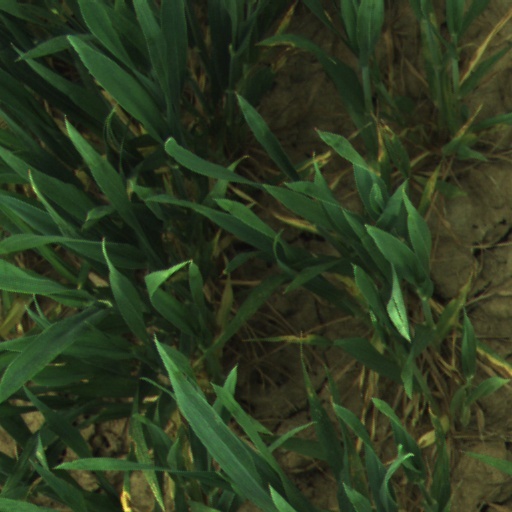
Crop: wheat